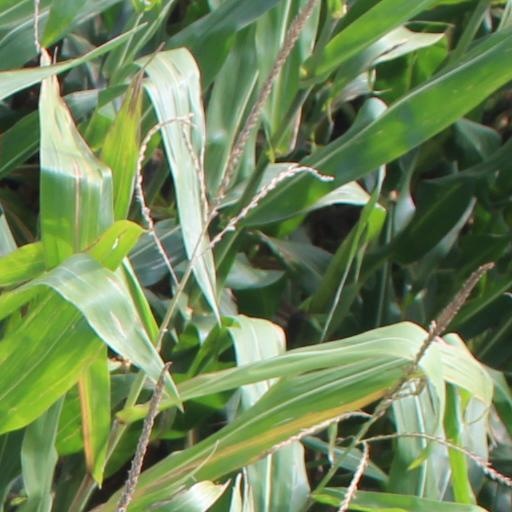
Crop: maize; corn